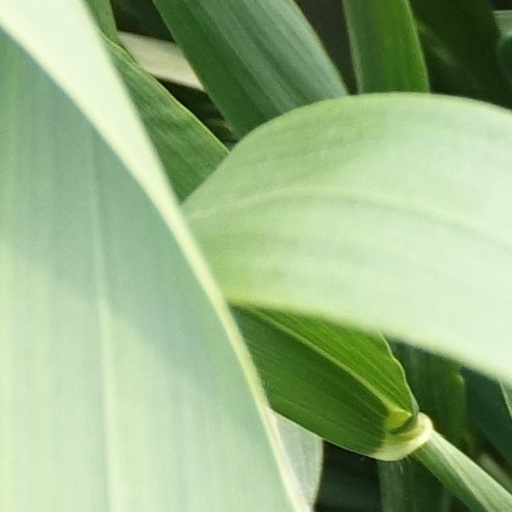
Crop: wheat